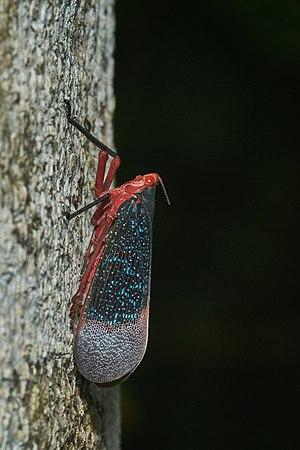
Les hémiptères sont un ordre d'insectes, de sous-classe des ptérygotes, de la section des néoptères et du super-ordre des paranéoptères.